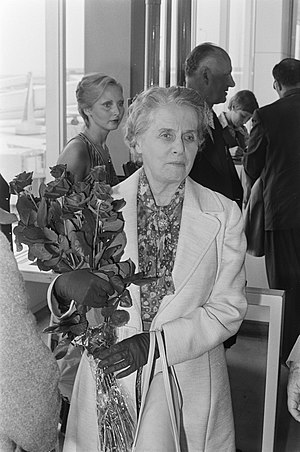
Ninette de Valois
Dame Ninette de Valois var en britisk prima ballerina og grundlægger af Royal Ballet.